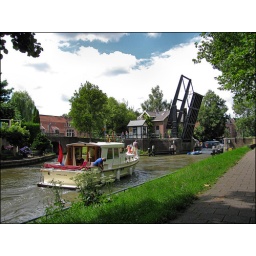
hand-moved bridge over the river the IJssel, boats getting through